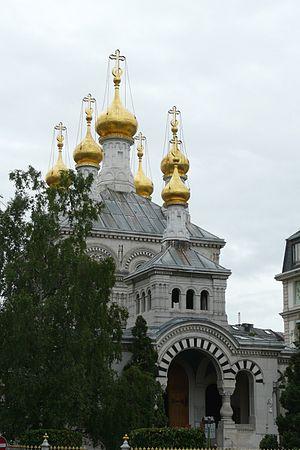
Église orthodoxe russe de Genève Juillet 2008 Emmanuel BRUNNER (manu25) This is an image of a cultural property of national significance in Switzerland with KGS number 2449
Cité-centre est un terme administratif désignant le centre-ville de Genève.